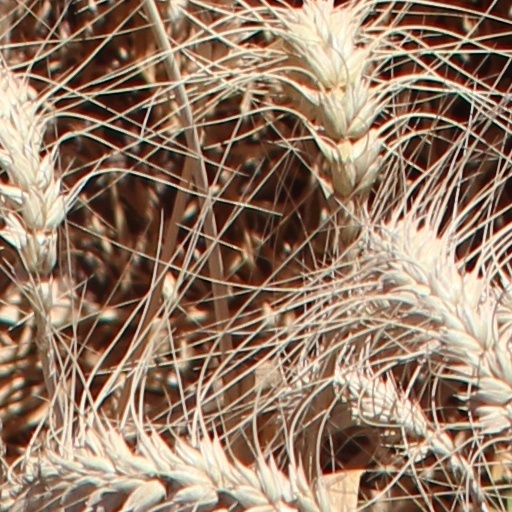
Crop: wheat